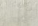
Surface type: concrete